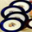
Label: plate